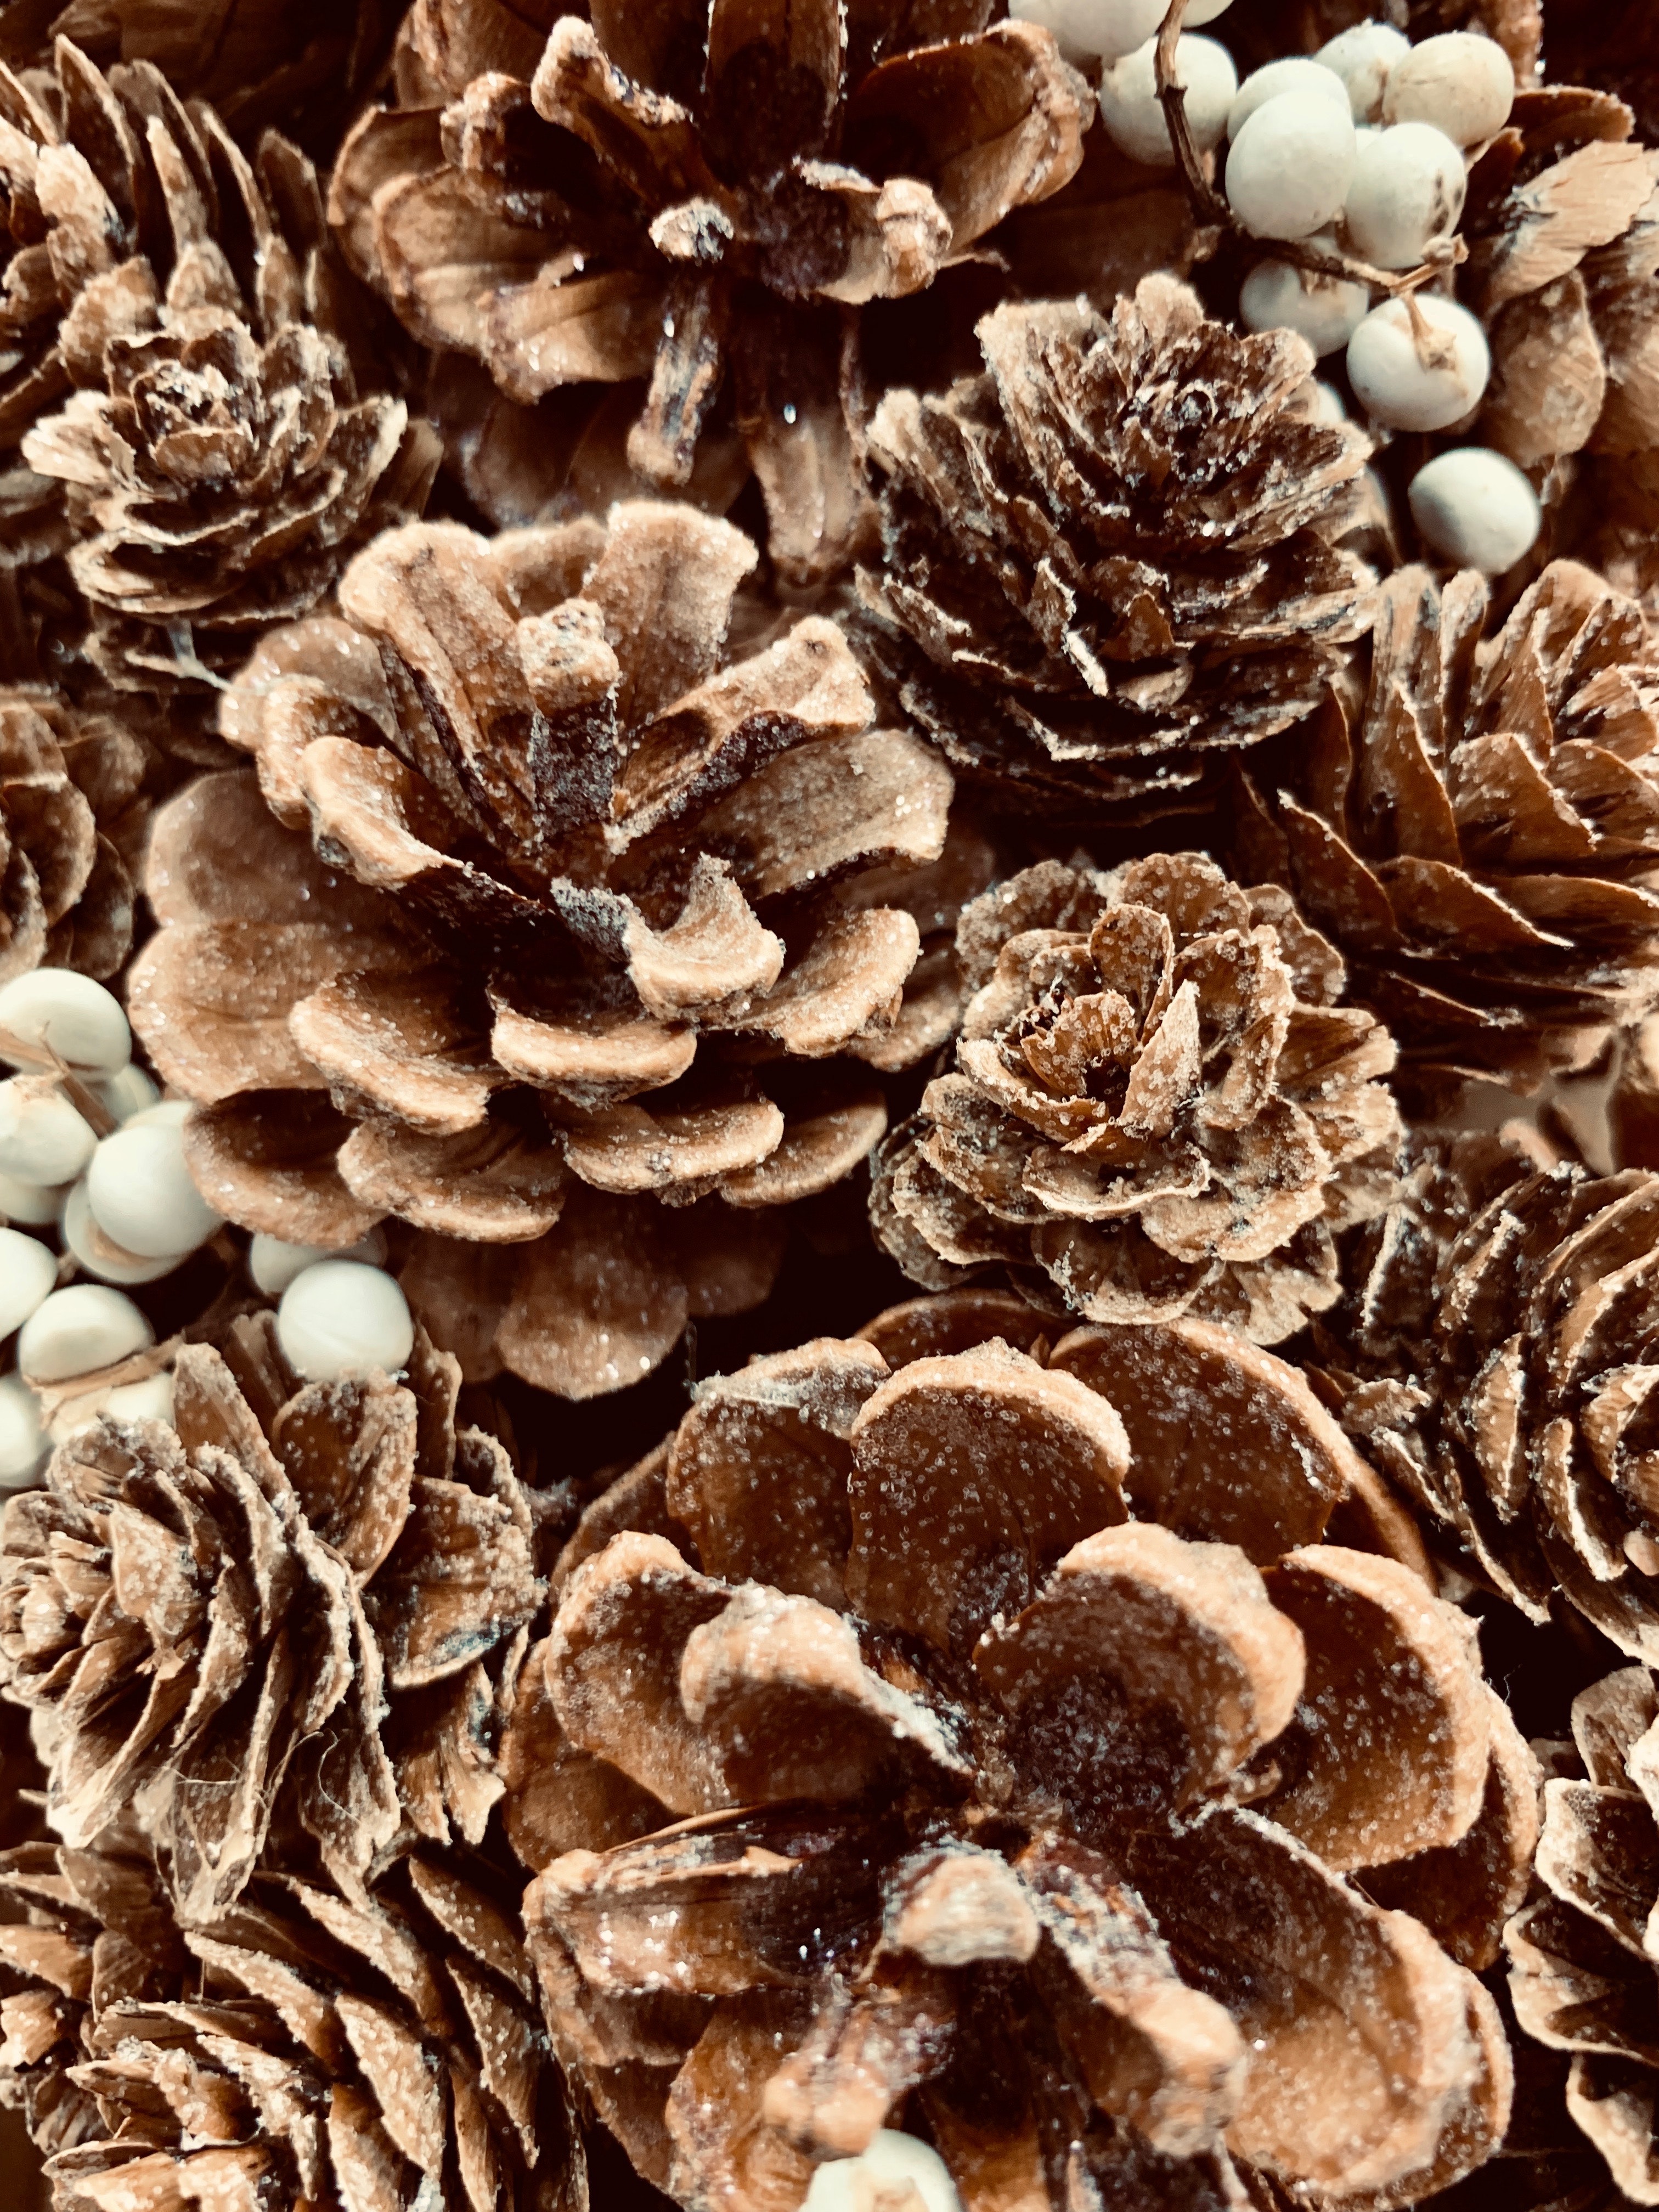
hen of the wood, plant, conifer cone, red pine, pine, tree, pine family, fungus, flower, conifer, stonecrop family, natural material